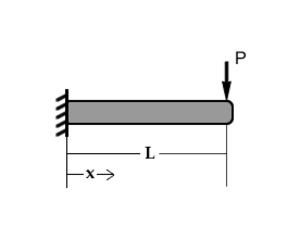
Liste de formules de flexion pour des poutres dans différentes situations.